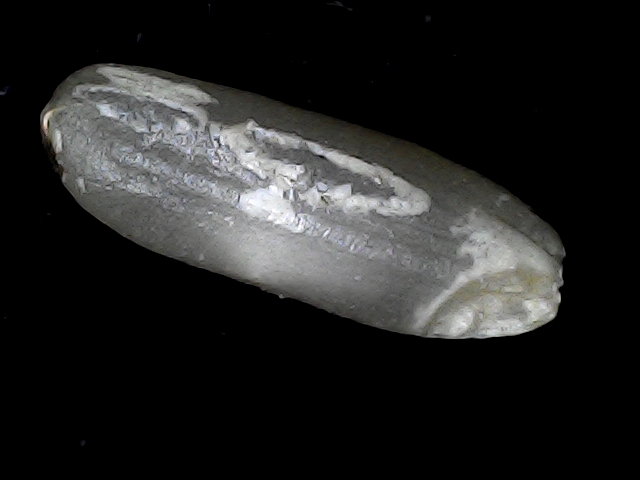
Rice variety: BD85